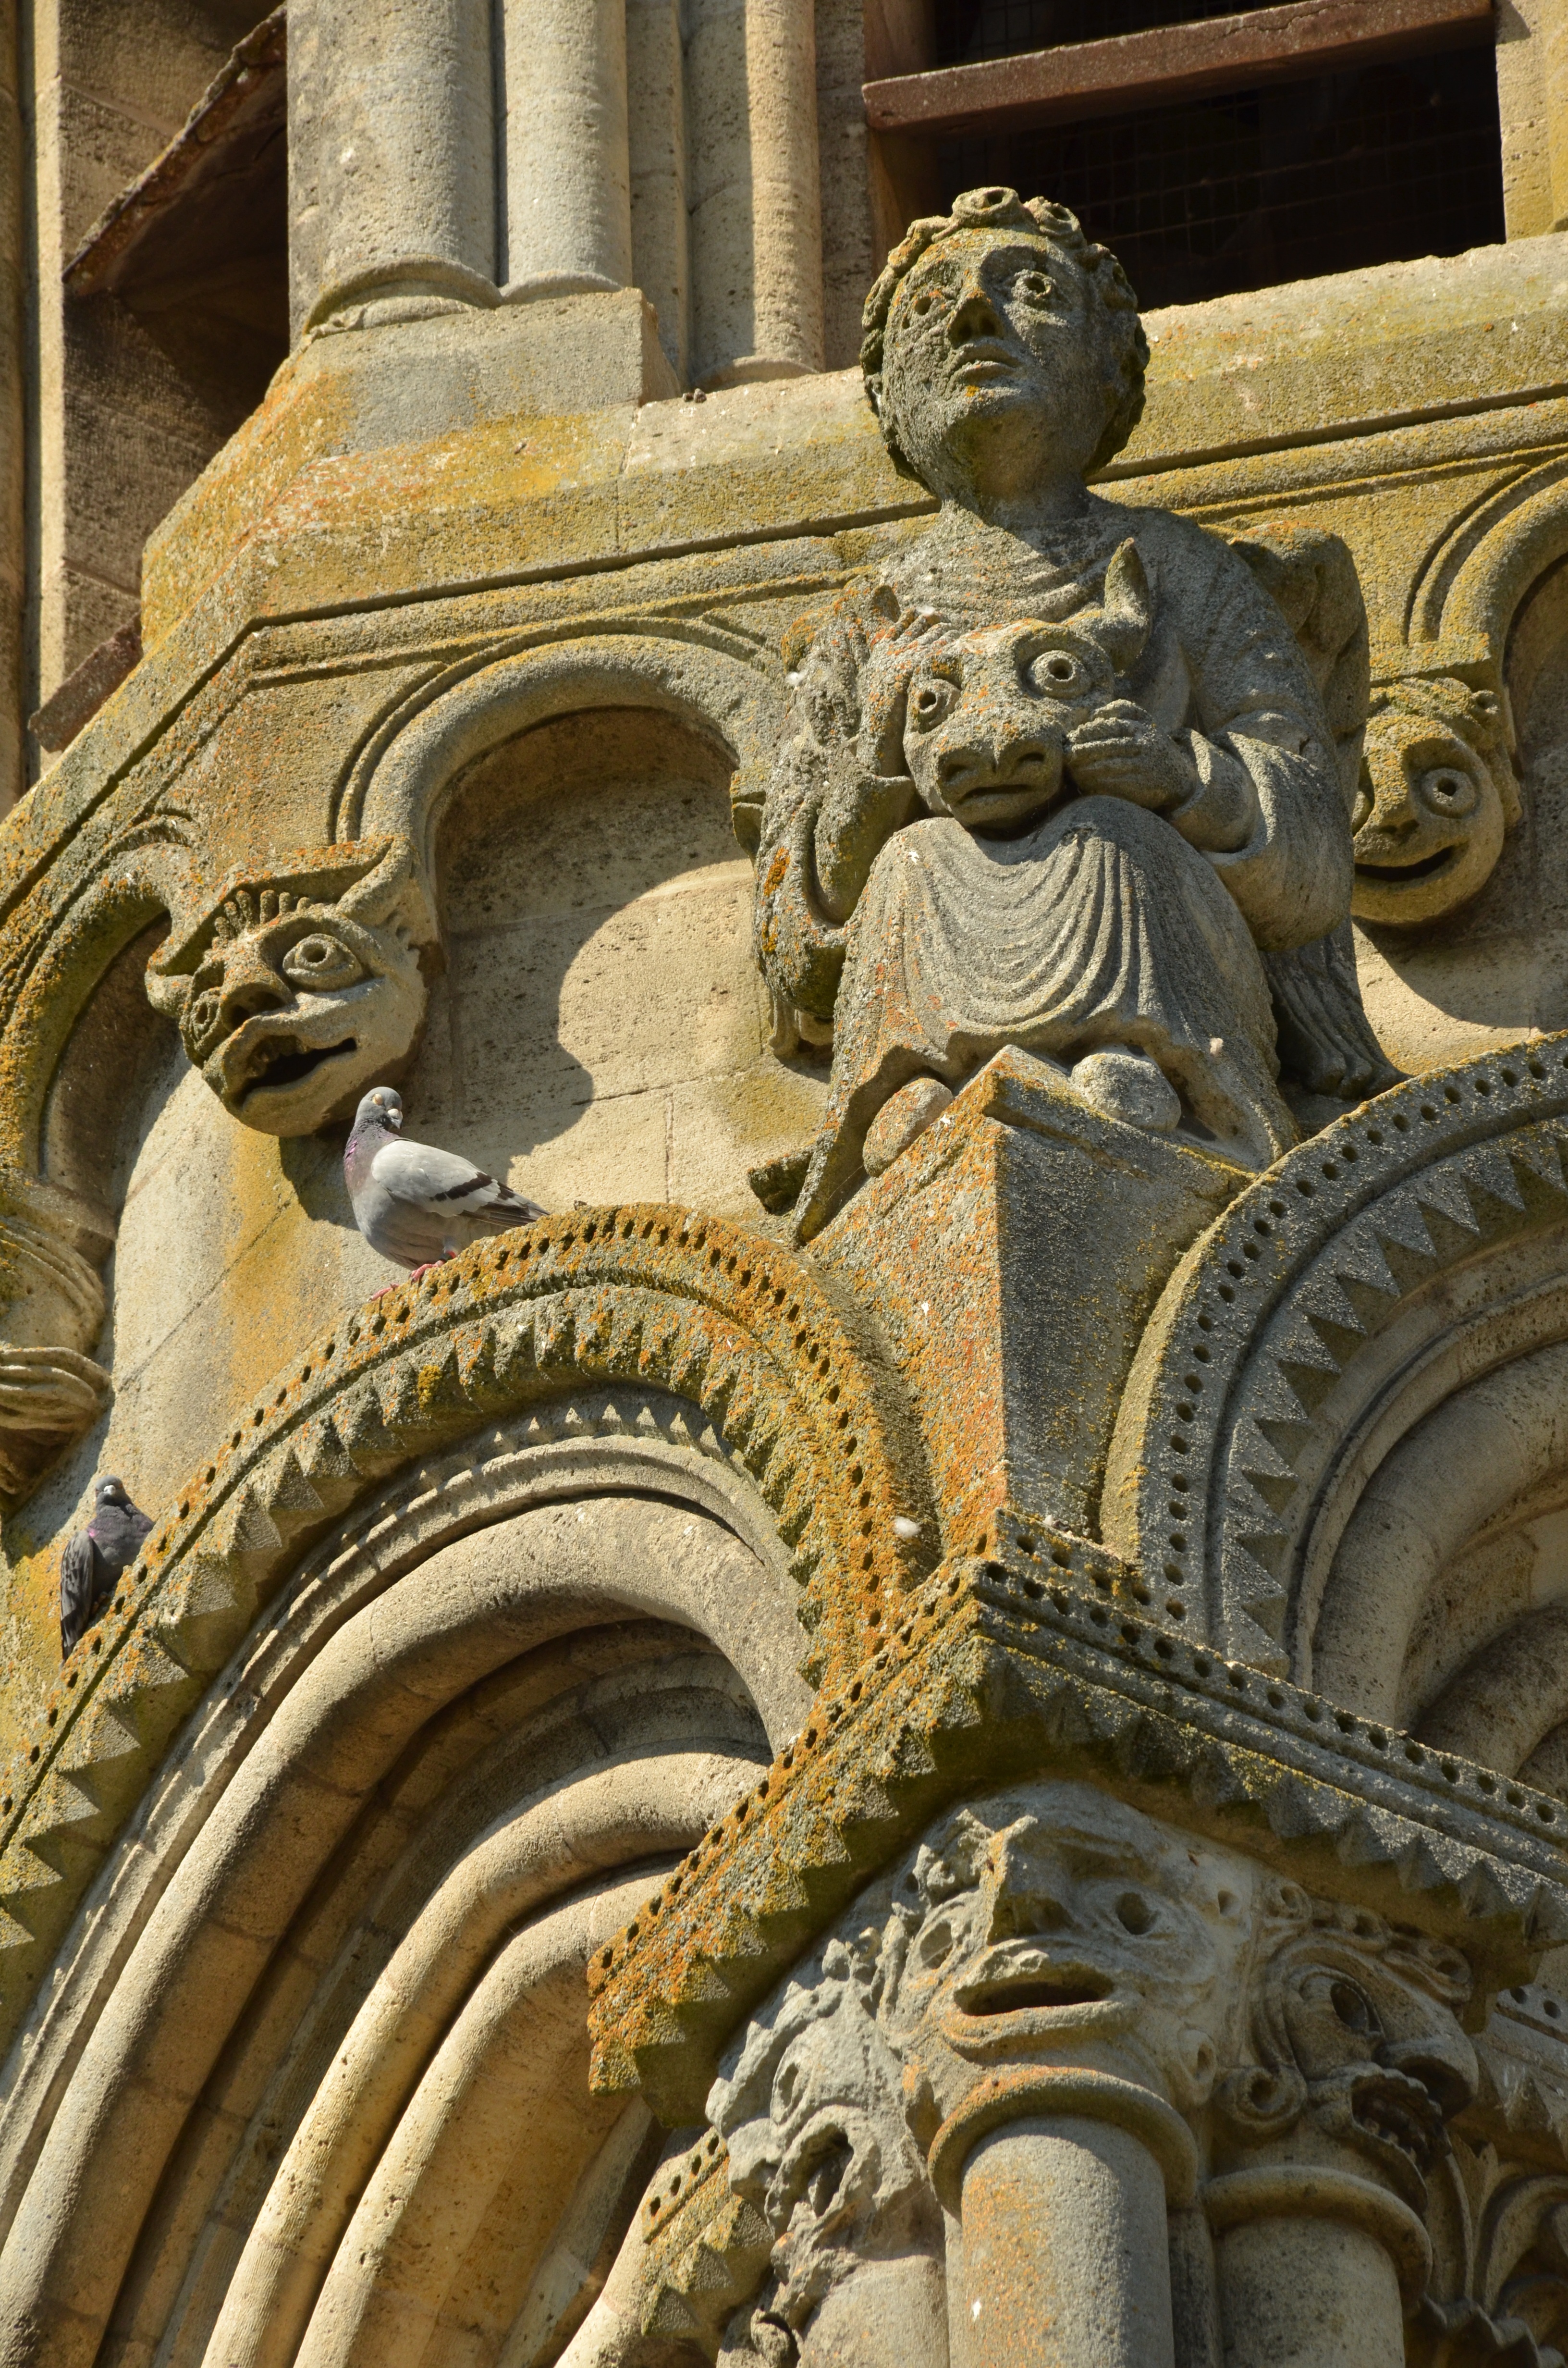
architecture, building, palace, monument, france, statue, column, religion, church, cathedral, place of worship, sculpture, art, temple, history, image, basilica, carving, middle ages, ancient rome, stone carving, ancient history